The Great Love (1969 film)

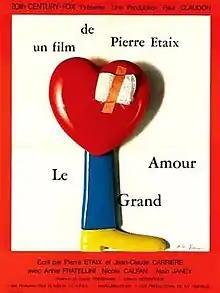
Film poster

The Great Love is a 1969 French comedy film directed by Pierre Étaix. It was entered into the 1969 Cannes Film Festival.